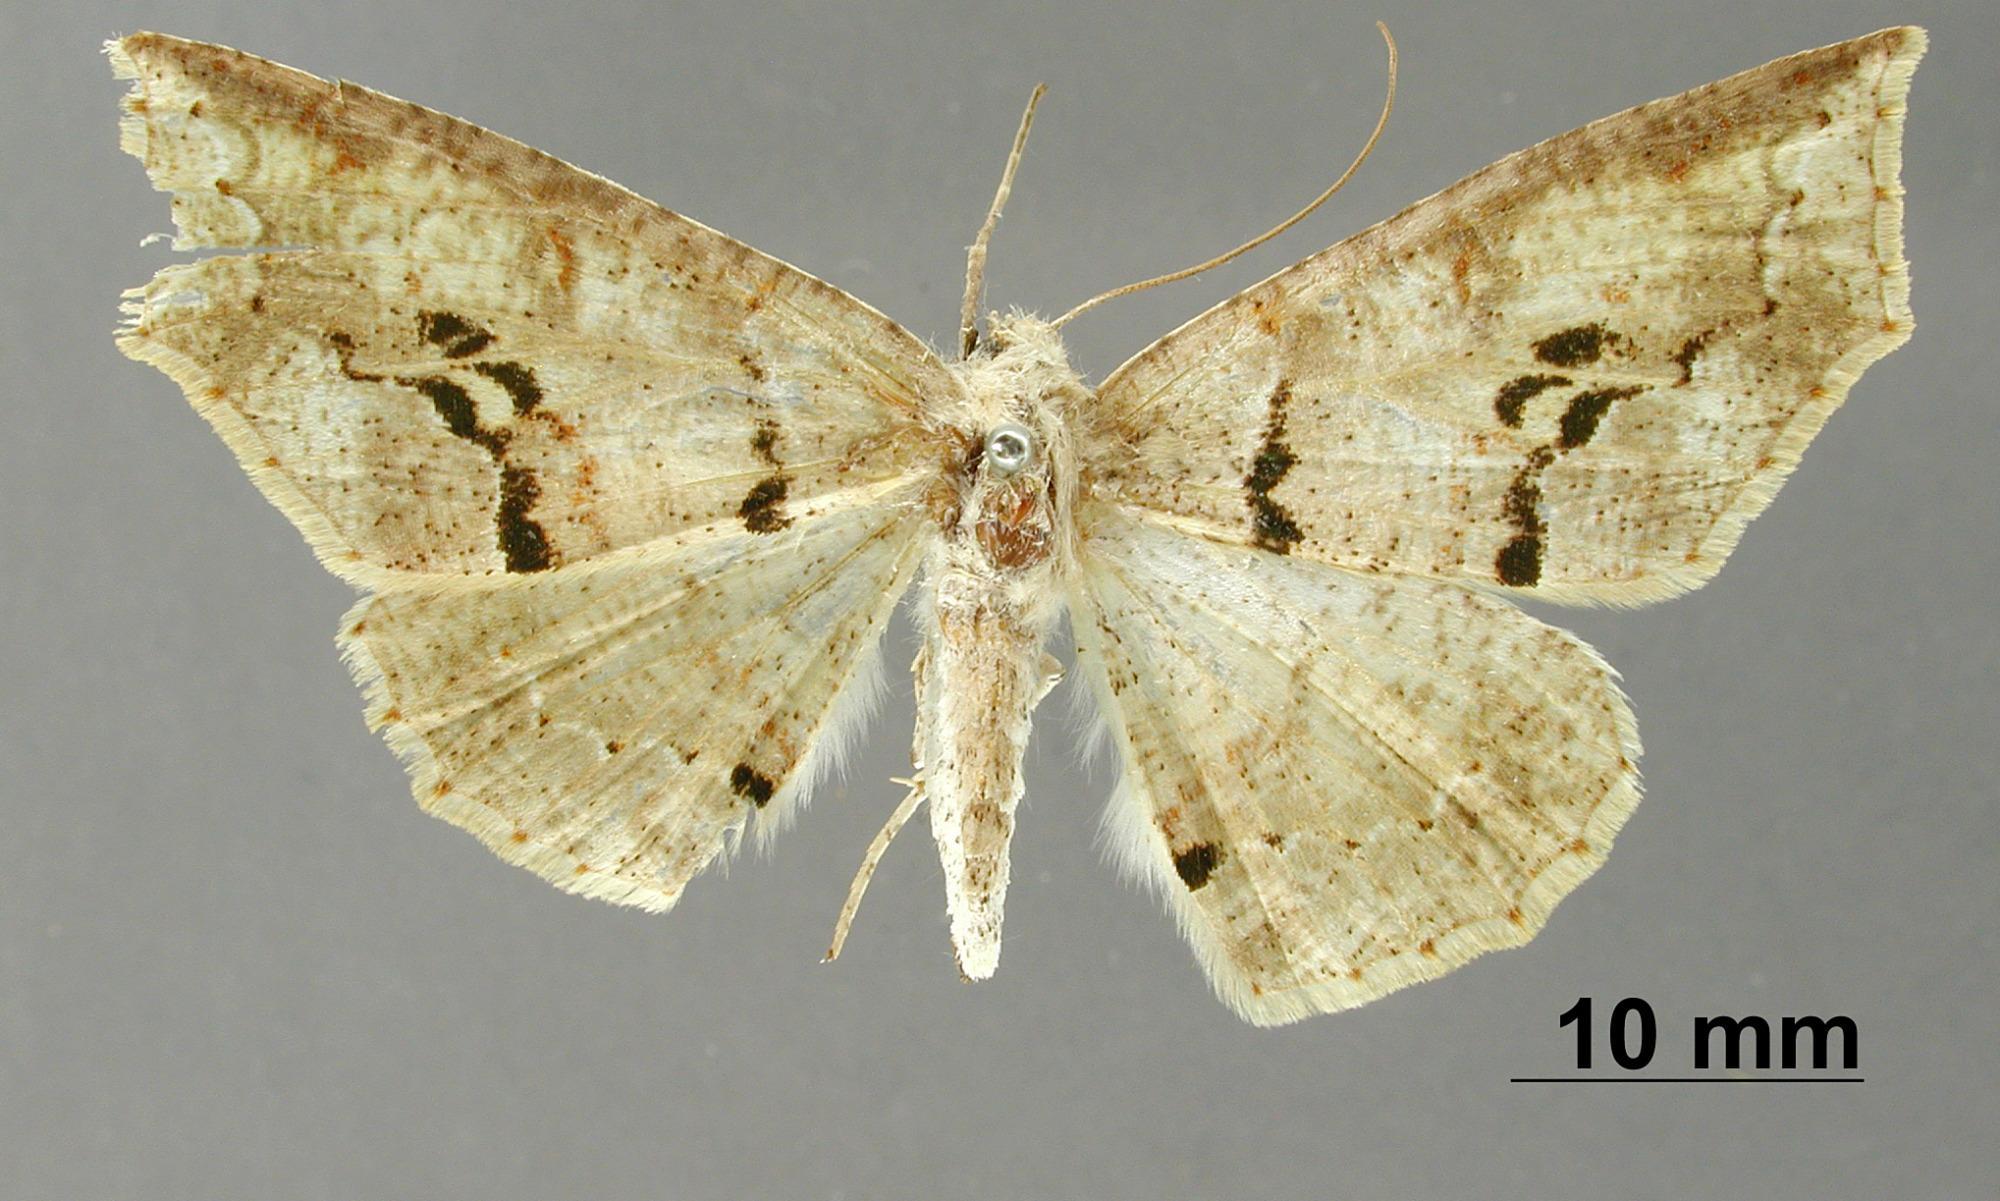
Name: Cirsodes meridaria
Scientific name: Cirsodes meridaria Dognin, 1901
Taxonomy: Animalia, Arthropoda, Insecta, Lepidoptera, Geometridae, Ennominae
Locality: Merida, Venezuela, Venezuela